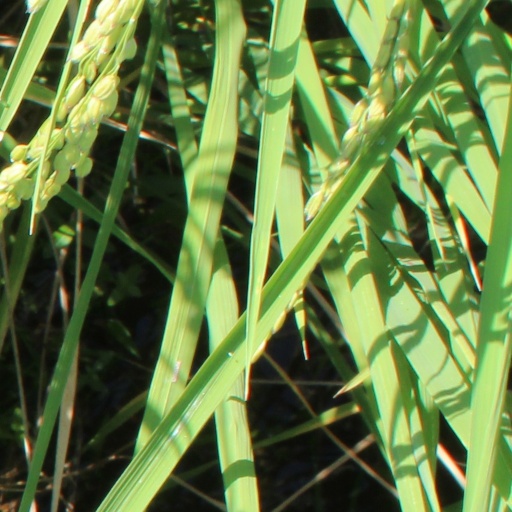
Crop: rice